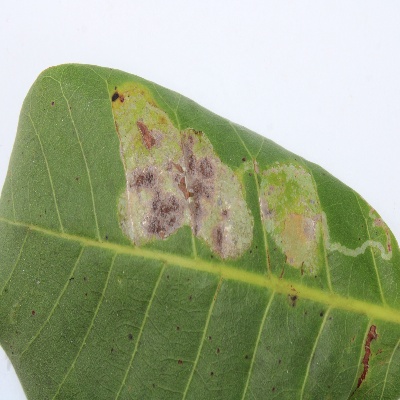
Crop: Cashew
Condition: leaf miner